Michigan State University

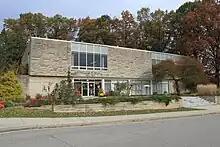
Hidden Lake Gardens Visitor Center

The campus south of the river consists mostly of post-World War II International Style buildings, and is characterized by sparser foliage, relatively straight roadways, and many parking lots. The "2020 Vision" Master Plan proposes replacing these parking lots with parking ramps and green space, but these plans will take many years to reach fruition. As part of the master plan, the university erected a new bronze statue of "The Spartan" in 2005 to be placed at the intersection of Chestnut and Kalamazoo, just south of the Red Cedar River. This replica replaced the original modernist terra cotta statue, which can still be seen inside Spartan Stadium. Notable academic and research buildings on the South Campus include the Cyclotron, the College of Law, the Facility for Rare Isotope Beams (FRIB), Interdisciplinary Science and Technology Building, and the Broad College of Business.